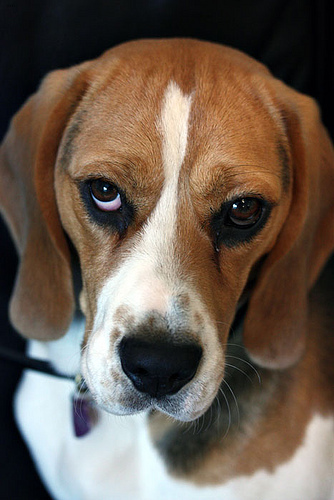
Breed: beagle